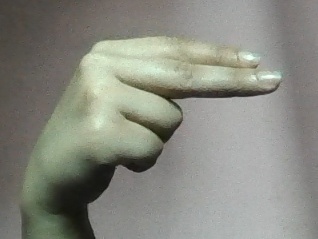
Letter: ain